Samuel Way

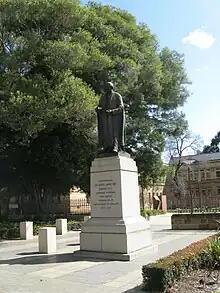
Statue of Sir Samuel Way on North Terrace, Adelaide in front of the University of Adelaide.

In 1877, Way was called upon to act as acting Governor of South Australia. In January 1891 he was appointed to the position of Lieutenant-Governor of South Australia, a position subordinate to the state Governor. In January 1897, Way became the first Australian to be appointed to the Judicial Committee of the Privy Council. In 1899 he was created a Baronet, of Montefiore, North Adelaide, and Kadlunga Mintaro, both in the Colony of South Australia.